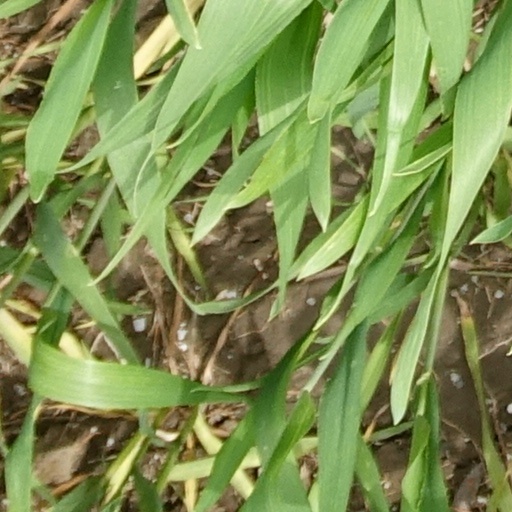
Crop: wheat